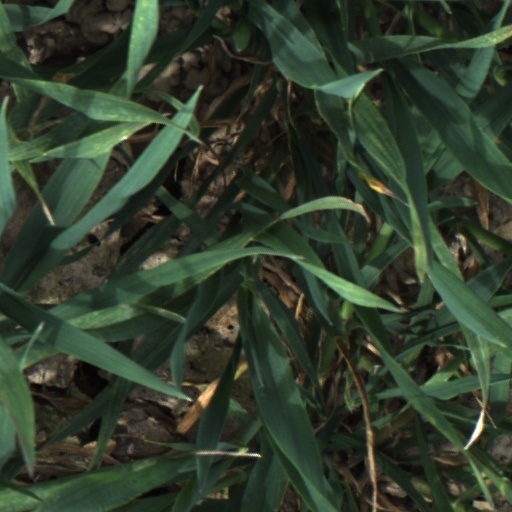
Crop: wheat